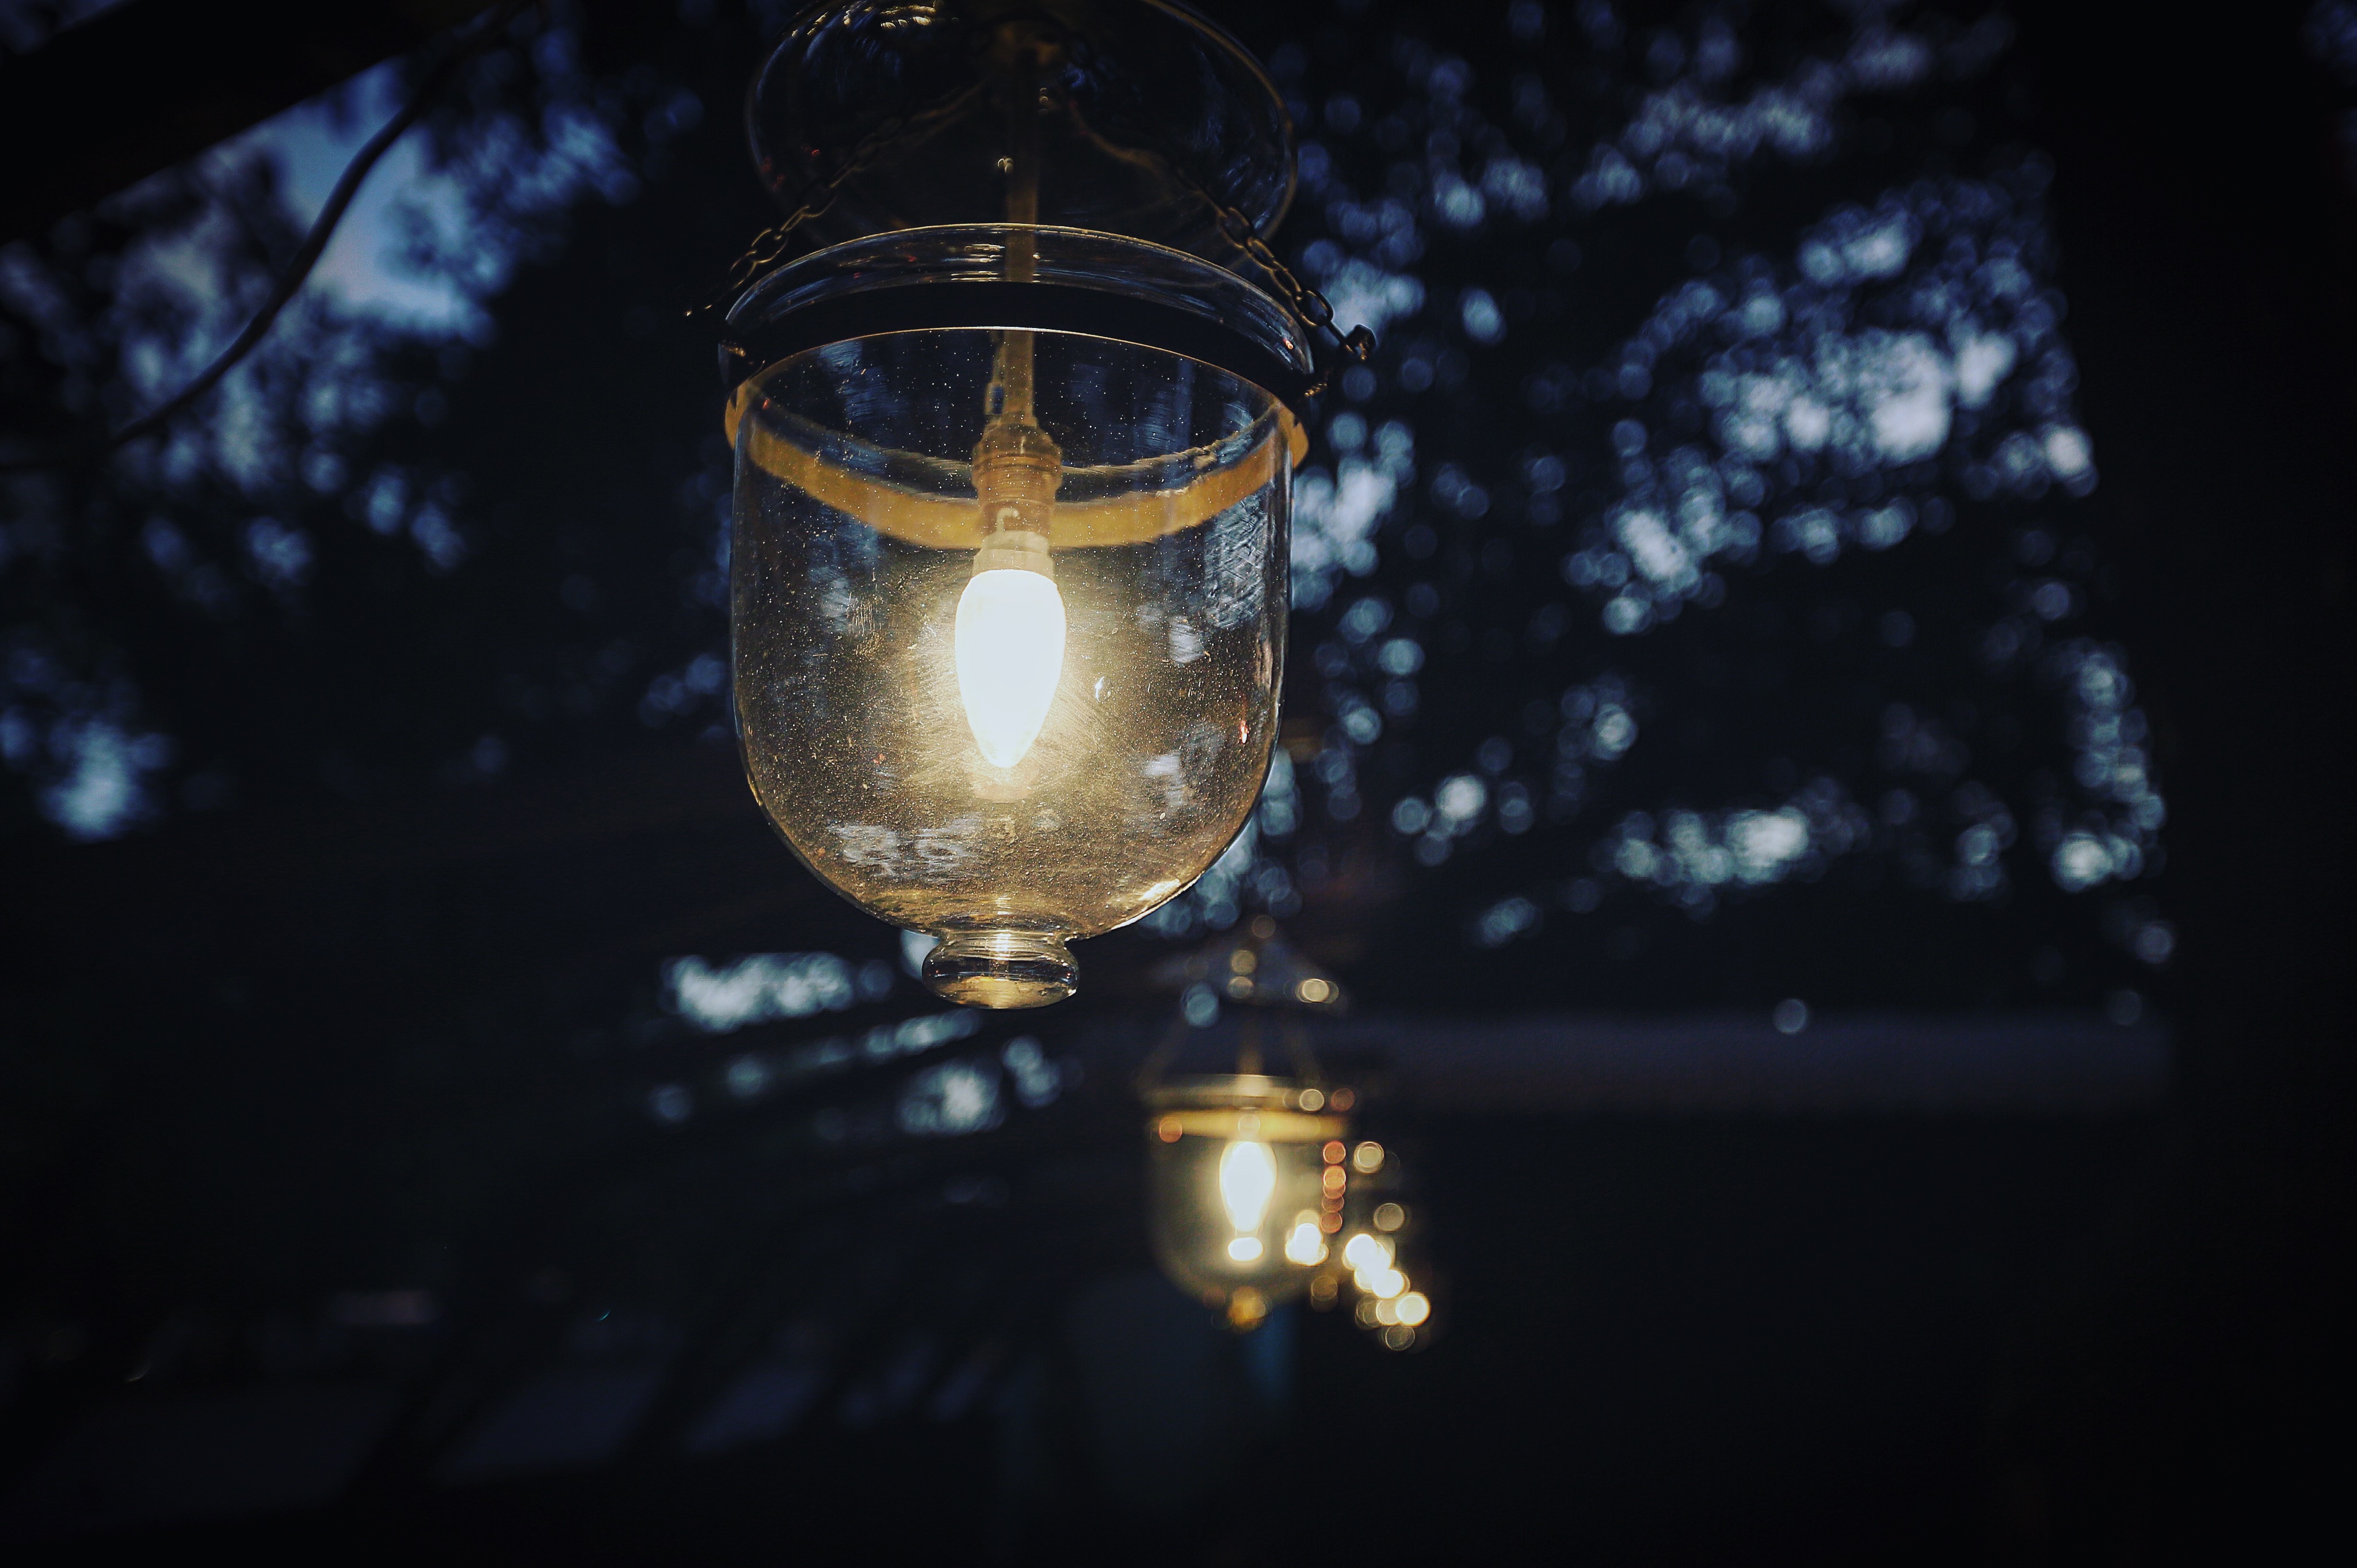
water, light, night, photography, glass, evening, lantern, reflection, drink, darkness, blue, lamp, lighting, close up, macro photography, distilled beverage